Sport in Brazil

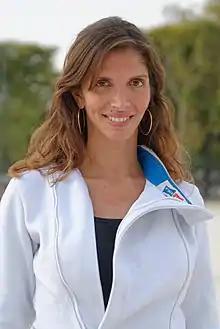
Nathalie Moellhausen.

Although Brazil has little tradition in fencing, the country has produced some renowned athletes. Nathalie Moellhausen was world champion in 2019 and reached the quarter-finals of the 2016 Olympic Games in Women's épée. Guilherme Toldo reached the quarter-finals of the 2016 Summer Olympics in Men's foil.